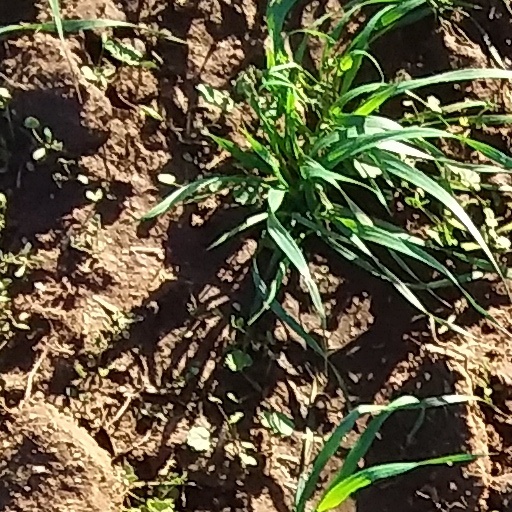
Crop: wheat